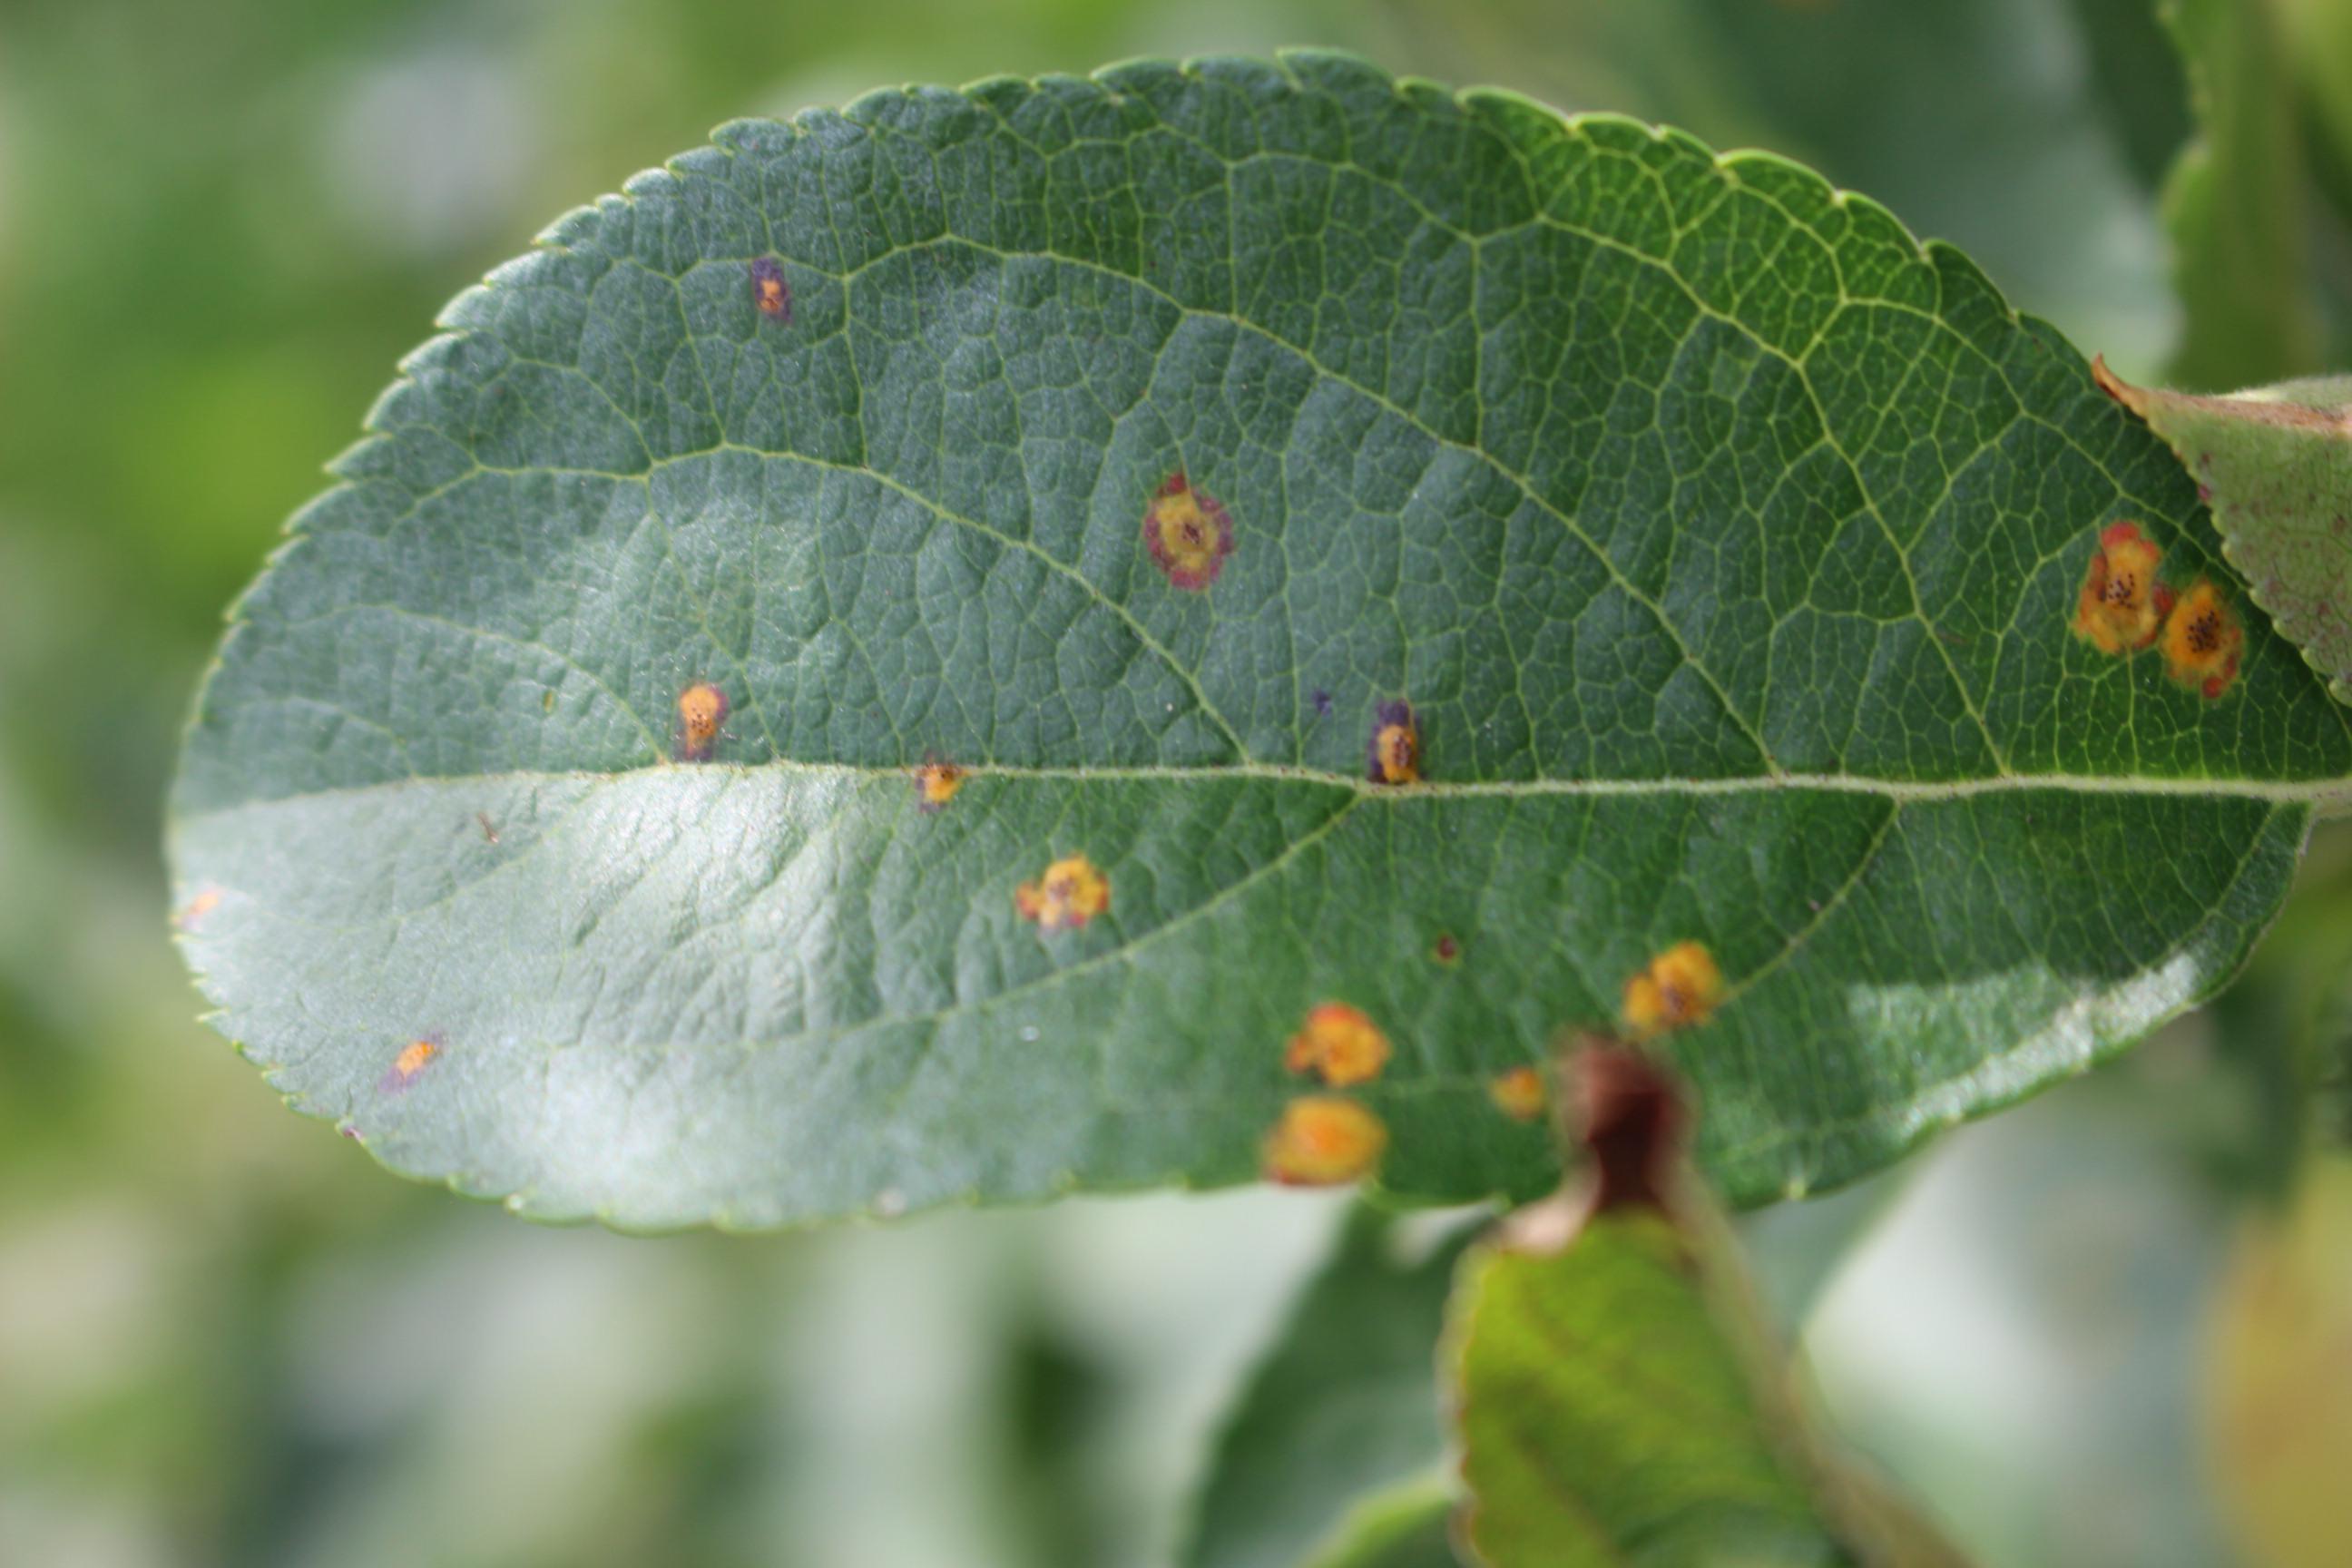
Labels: rust